Danny Collins (footballer)

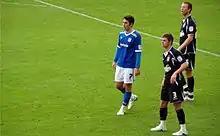
Collins "(background)" during his time on loan at Ipswich.

Collins was left out Stoke's 25-man Premier League squad by manager Tony Pulis for the 2011–12 season. Collins joined Ipswich Town on a three-month loan deal from Stoke City on 9 September 2011. He played in 16 Championship matches for Ipswich scoring three goals before returning to Stoke. Collins stated that he expected to leave Stoke in the 2012 January transfer window. He did not secure a transfer away from Stoke and made a rare appearance in the fifth round of the FA Cup away at Crawley Town. He also played against Valencia in the UEFA Europa League at the Estadio Mestalla.